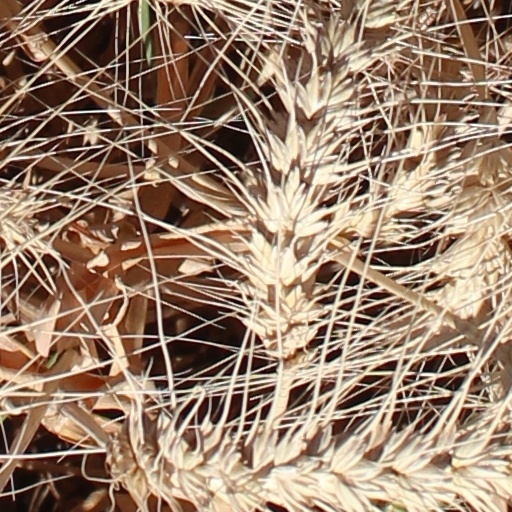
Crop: wheat